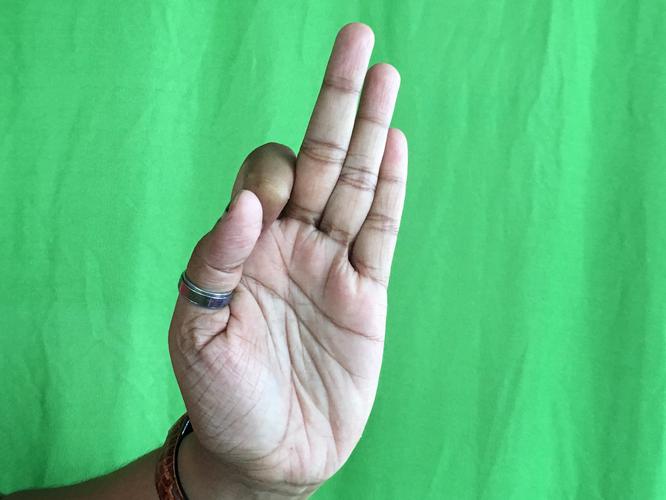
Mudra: Aralam
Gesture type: single_hand